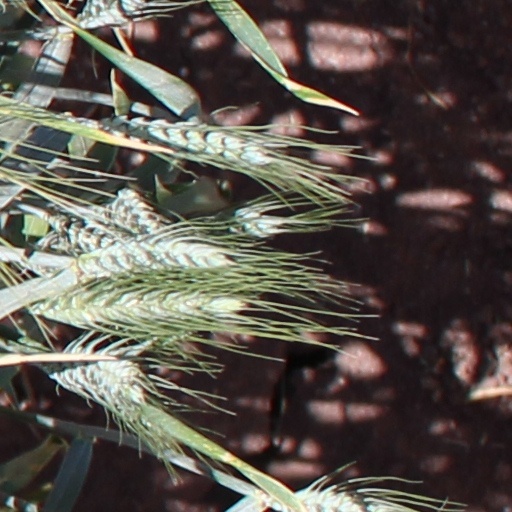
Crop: wheat